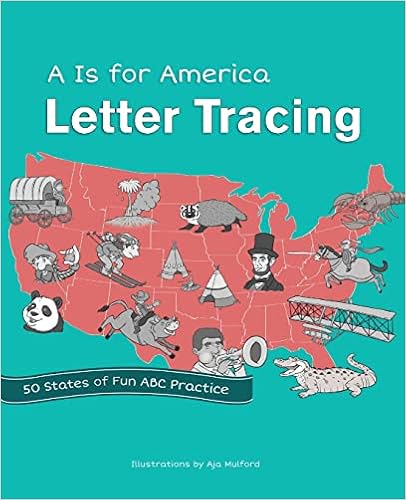
A is for America Letter Tracing: 50 States of Fun ABC Practice (9781612436654)
Category: Books
About the Author Ulysses Press is a book publishing company with offices in Brooklyn, New York, and Berkeley, California.
Features: Help pre-k and kindergarteners master the basics of writing with this fun and engaging letter-tracing activity book all about the United States of America | Designed for curious-minded kids and patriotic parents, this learning aid brings each letter to life with uniquely American examples from each of the 50 states. With dotted letters that can be traced over, this helpful workbook makes it easy for your youngster to master every line and curve.